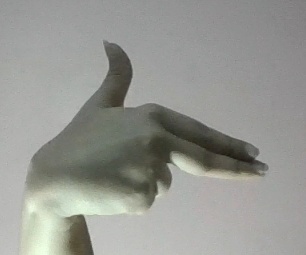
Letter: ghain